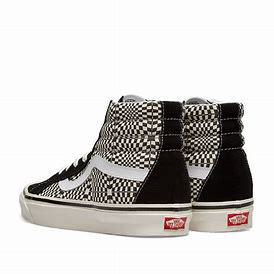
Brand: Vans
Model: UA SK8 Hi